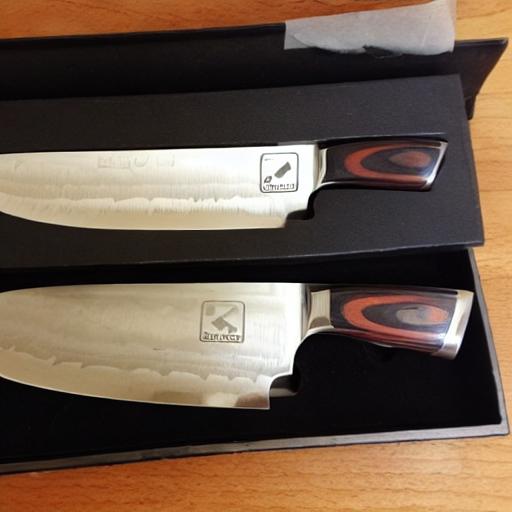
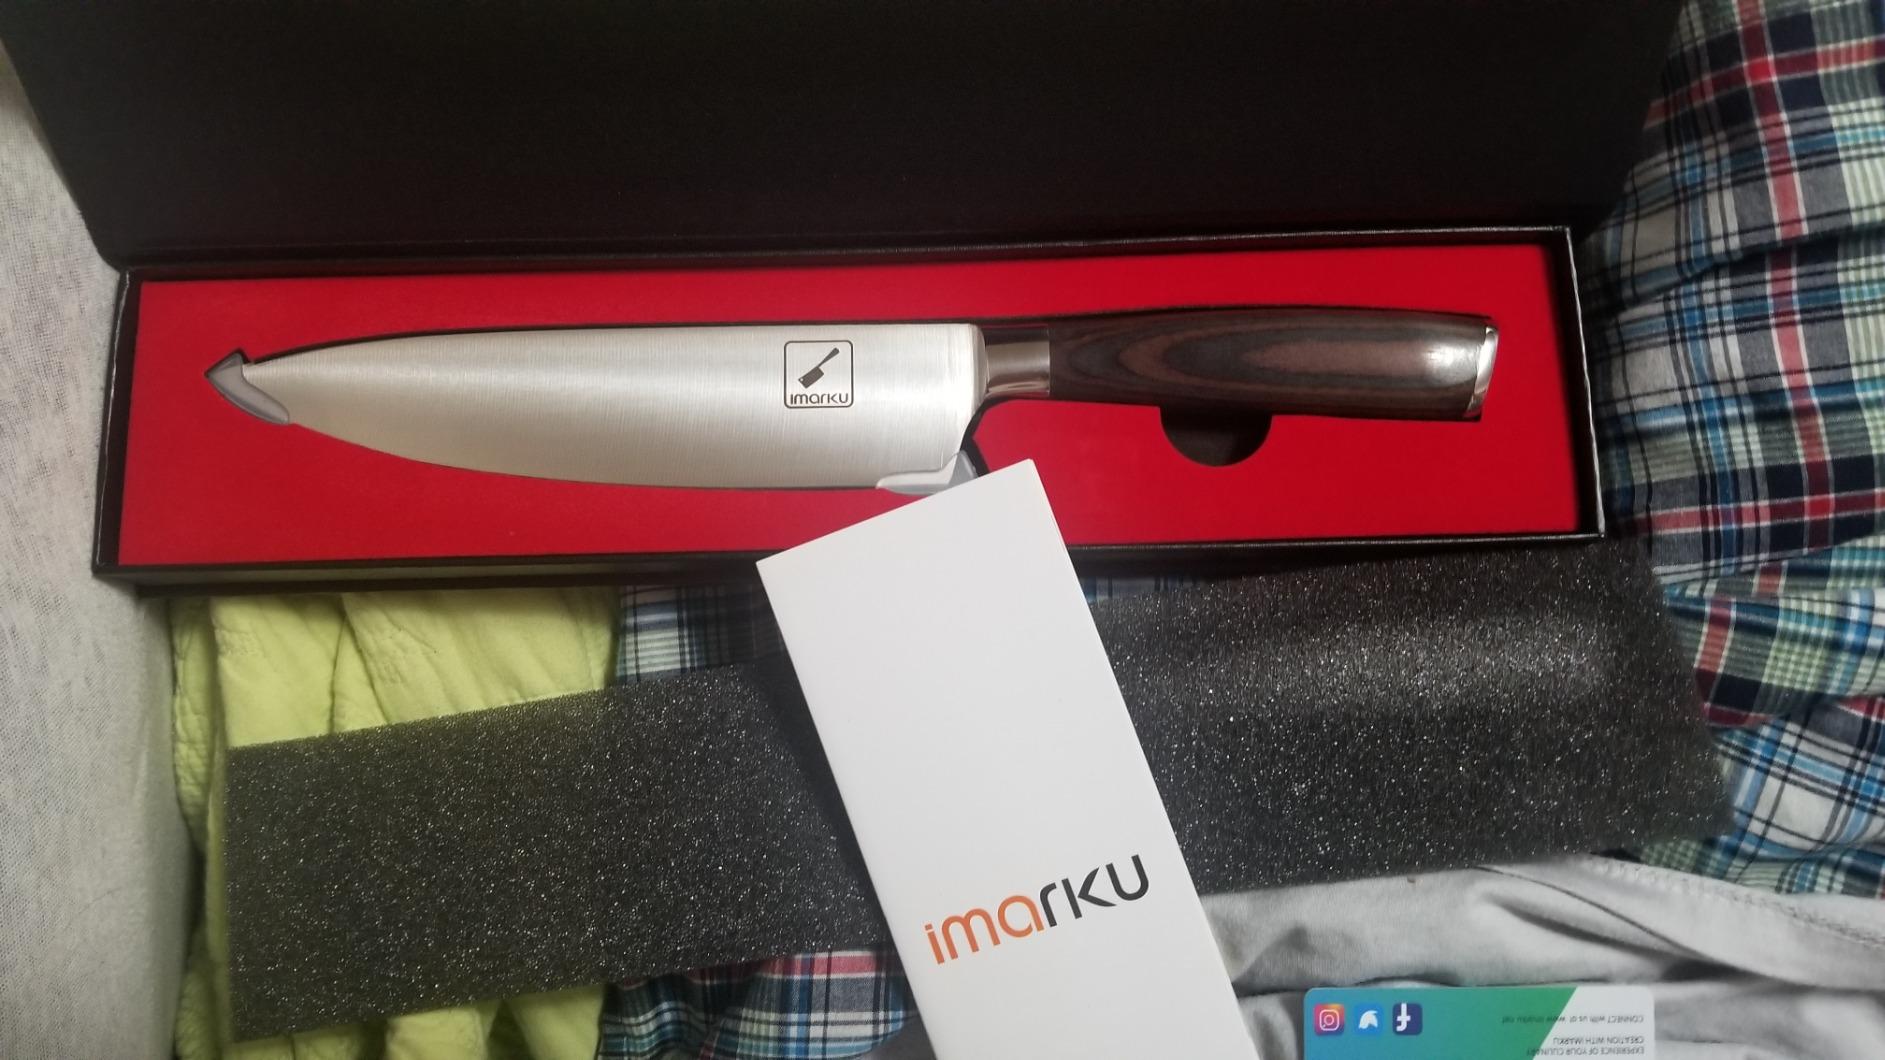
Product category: items_knife
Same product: no